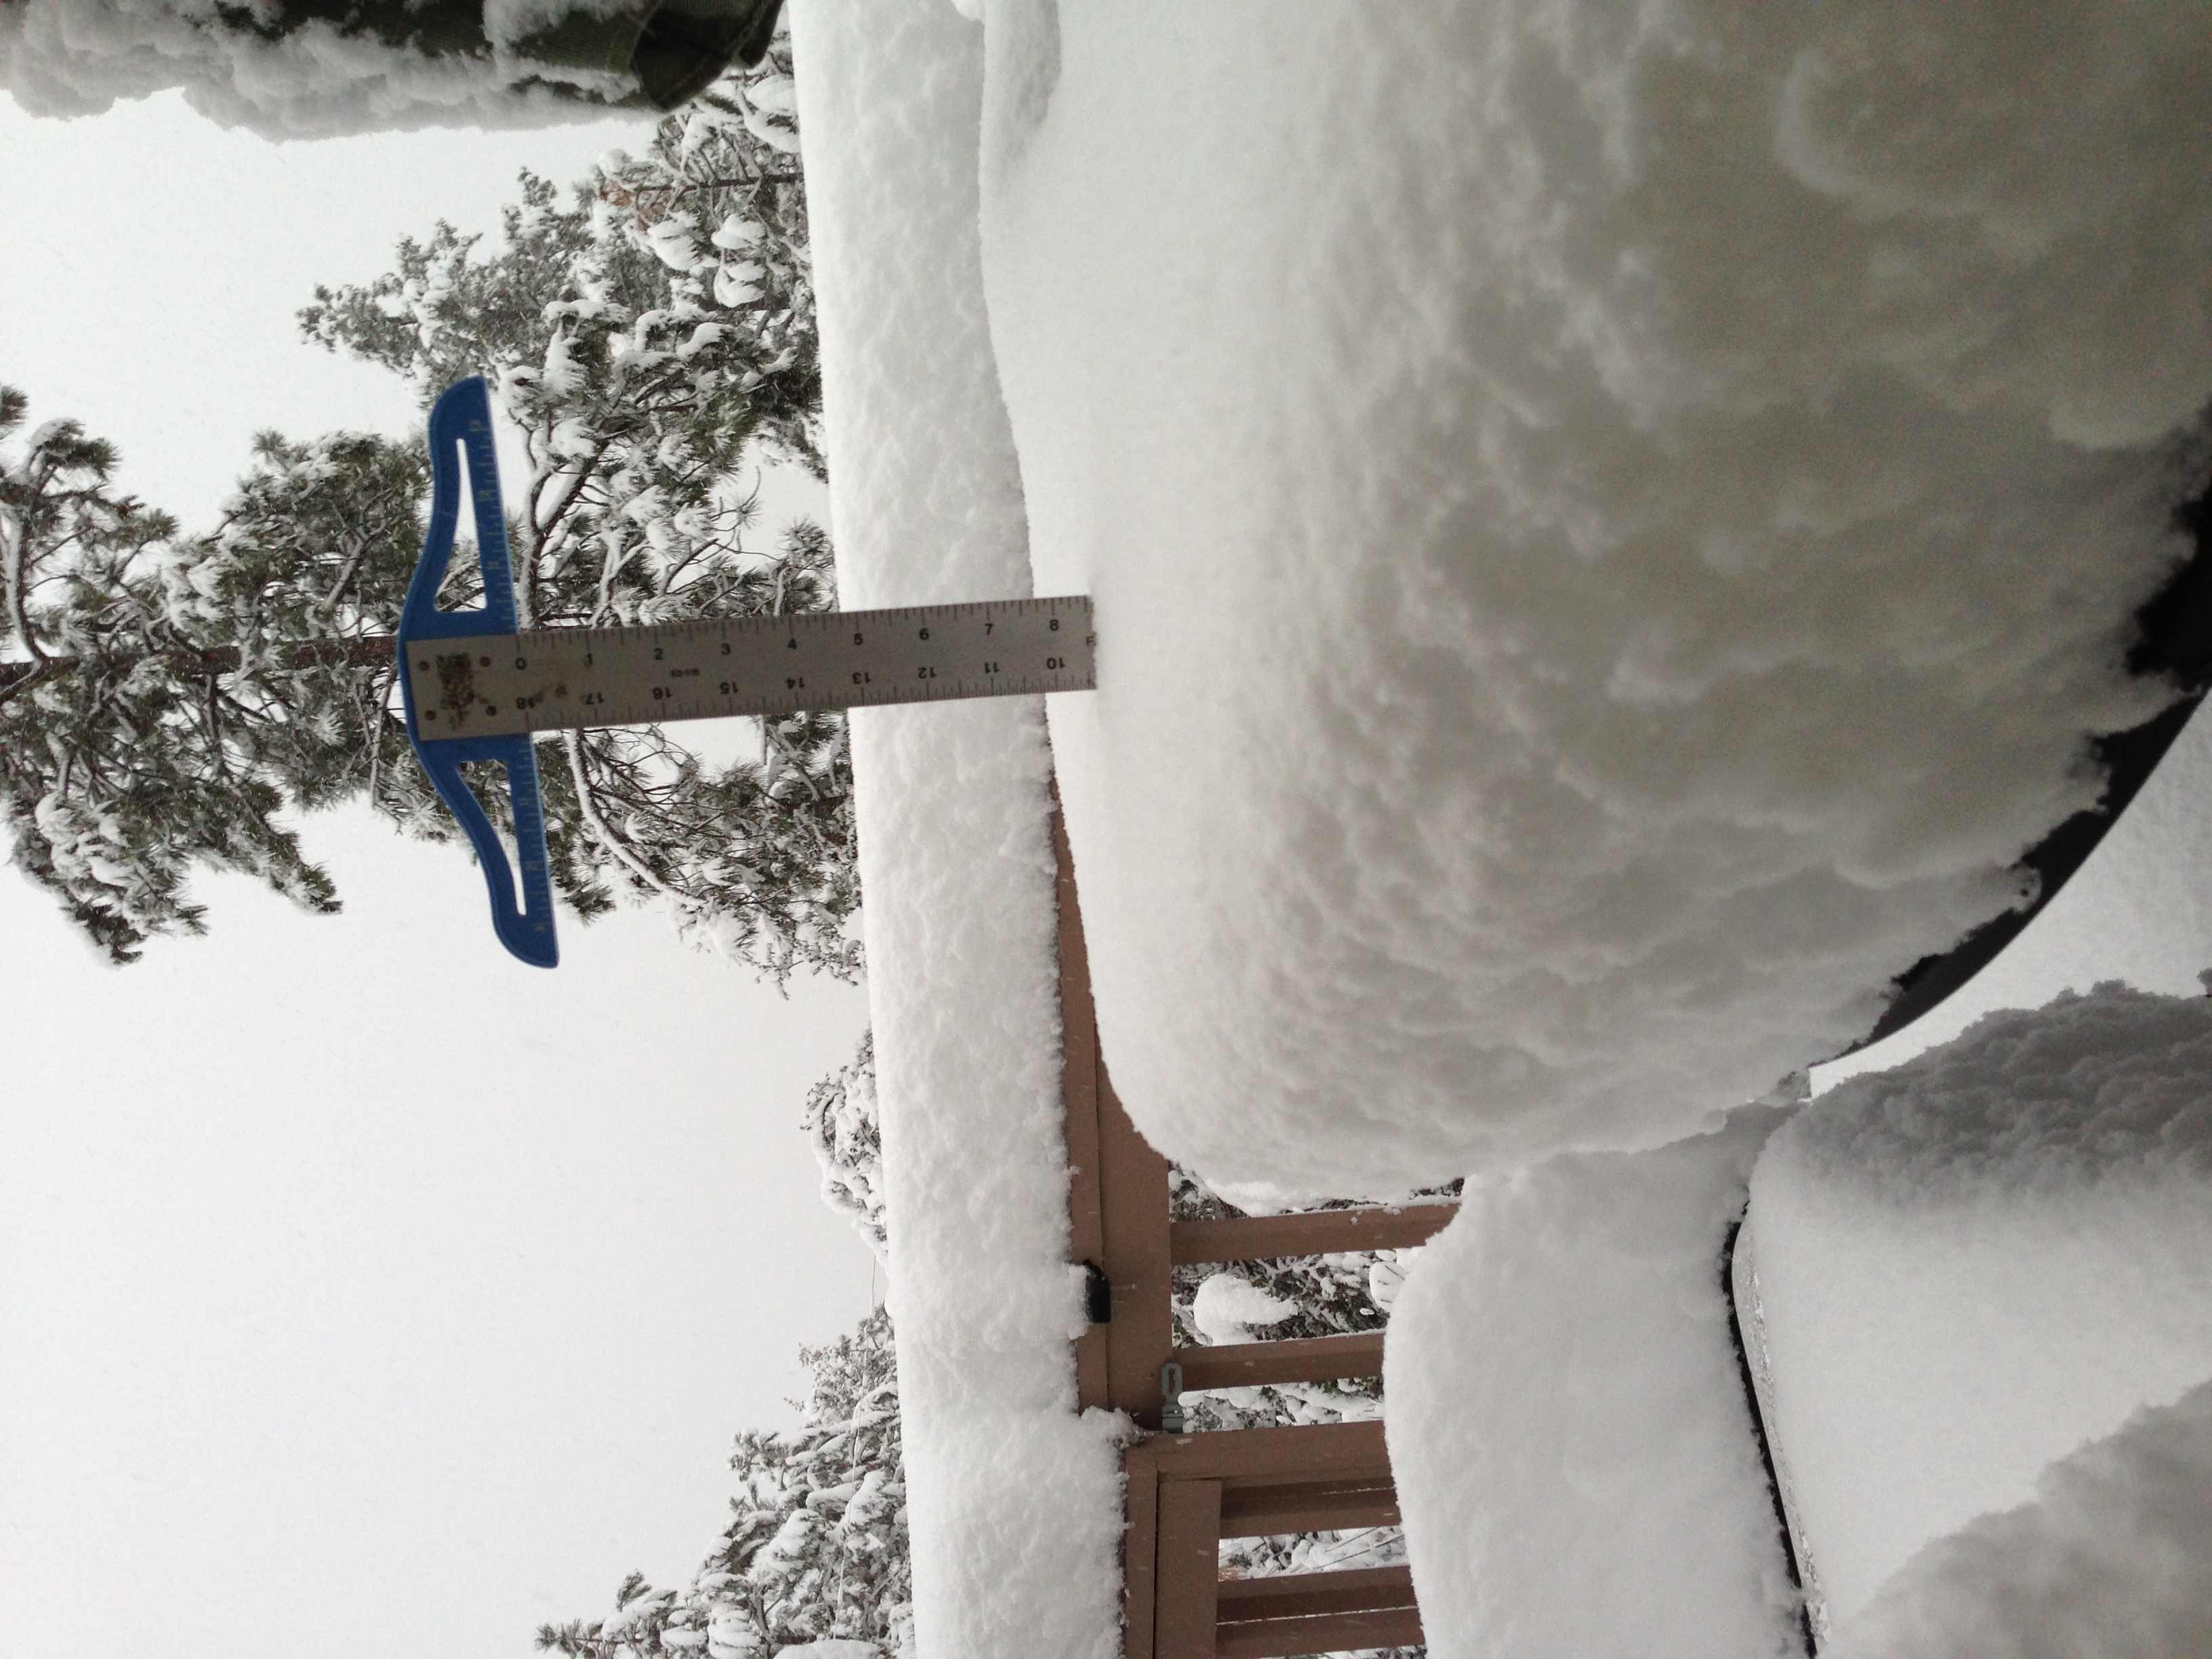
snow, winter, weather, season, uploadedbyflickrmobile, blizzard, freezing, precipitation, winter storm